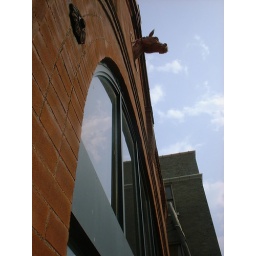
building next to the police substation on Grand Blvd. near Magnolia Ave, across the street from Tower Grove park